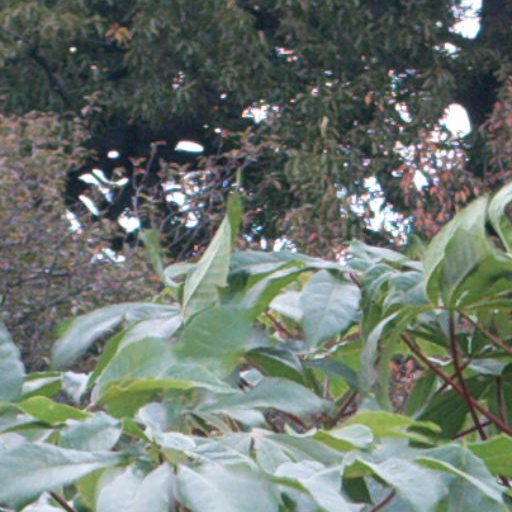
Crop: cassava